Target Kolkata

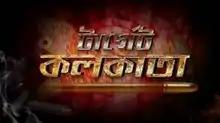
Movie poster

Target Kolkata is a 2013 Indian Bengali film directed by Kartick Singh, produced by Shyamol Biswas and presented by SRB Films. The music of this film is composed by Nayan Bhattacharya and Dron Acharya. This was a surprise regional hit of 2013 and had an occupancy of around 55-60% for 2 weeks.